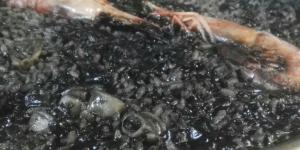
arroz negro con calamares y gambas